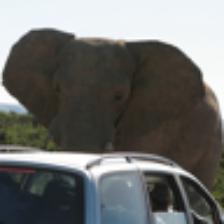
Label: NonHuman